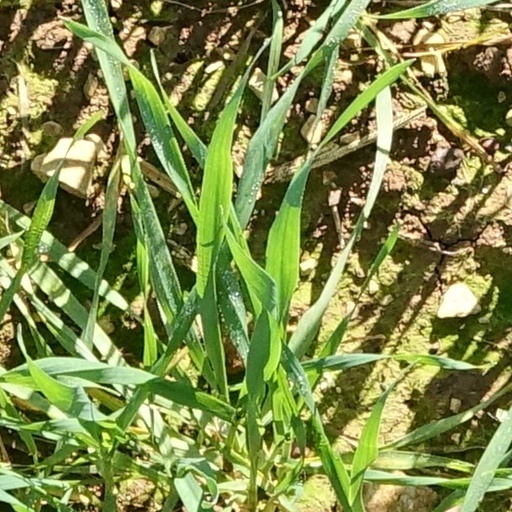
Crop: wheat